Charter of Liberties

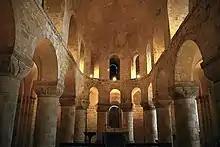

After a traditional greeting, the Charter of Liberties contained fourteen declarations, summarised as follows: